Hurricane Rita evacuation

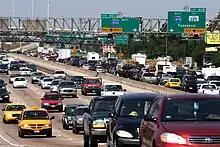
Photograph of traffic on a highway

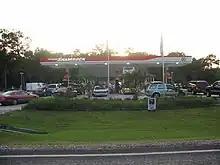
Photograph of cars at a gas station

Prior to Rita, the Texas Division of Emergency Management (TDEM) engaged in several activities related to ensuring hurricane preparedness in Texas in 2005, coordinating drills, exercises, and workshops concerning mass evacuation and performing a review of the agency's evacuation plans. The TDEM also introduced Shelter Hubs and Evacuation Information Shelters to the state's evacuation procedures; Shelter Hubs were designated locations where state and local officials could quickly open shelters and provision resources while Evacuation Information Shelters were temporary roadside facilities at rest areas intended to provide information and supplies to evacuees. The 79th Texas Legislature passed and enacted a bill earlier in 2005 granting county judges and mayors the authority to order evacuations of their jurisdictions; Rita prompted the first exercise of those powers.